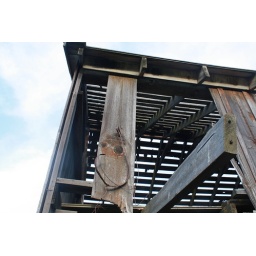
An abandon house and barn near my house i explored today.